Coinage of India

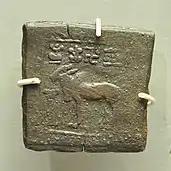

Coin finds in the Chaman Hazouri hoard in Kabul or the Shaikhan Dehri hoard in Pushkalavati have revealed numerous Achaemenid coins as well as many Greek coins from the 5th and 4th centuries BCE were circulating in the area, at least as far as the Indus during the reign of the Achaemenids, who were in control of the areas as far as Gandhara. In 2007 a small coin hoard was discovered at the site of ancient Pushkalavati (Shaikhan Dehri) in Pakistan. The hoard contained a tetradrachm minted in Athens /490-485/0 BCE, together with a number of local types as well as silver cast ingots. The Athens coin is the earliest known example of its type to be found so far to the east.